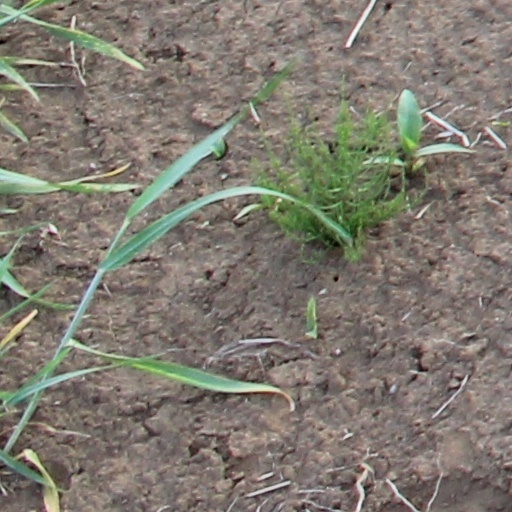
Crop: wheat